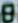
Number: 8